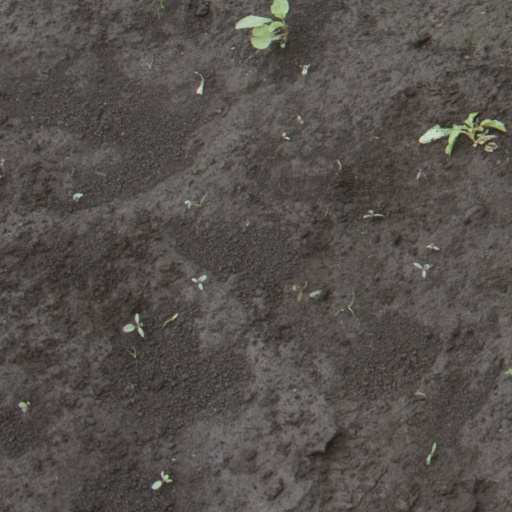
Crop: soybean